Prymnesium parvum

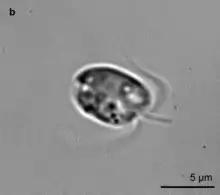
"P. parvum"

"P. parvum" grows in a salinity range of 0.5 - 30 psu (Practical Salinity Unit) with an optimum at 15 psu although strains collected in different places appear to have different salinity tolerances. A strain called LB 2797 (isolated from Colorado River in Texas) shows a biphasic growth pattern namely, maximum cell densities increased as salinity increased from 5 to 15 psu but decreased at higher levels in laboratory culture. The alga produces dimethylsulfoniopropionate (DMSP) and other unknown polyols, likely as an adaptation to osmoregulation. The environment must be between and for "P. parvum" to live. Growth at a pH of as low as 5.8 has been observed, but cells typically prefer higher pH ranges. The organism prefers highly light environments, but growth can be inhibited by excessive light (photoinhibition). The organism is capable of heterotrophic growth in the dark in the presence of glycerol and grazes on bacteria, especially when phosphate is limited. It has therefore been hypothesized that "P. parvum" satisfies its phosphate needs by consuming bacteria. "P. parvum" can use a wide range of nitrogen sources, including ammonium, nitrate, amino acids (which ones apparently depends on pH), creatine, but is unable to use urea.